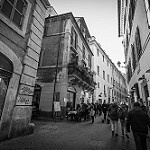
Label: B & W